Howard J. Green

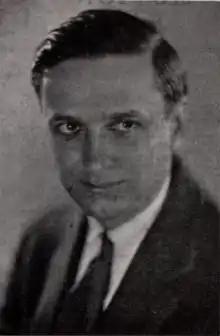

Howard J. Green (March 20, 1893 – September 2, 1965) was an American screenwriter who worked in film and television. He was the first president of the Screen Writers Guild and a founder of the subsequent Writers Guild of America, West.